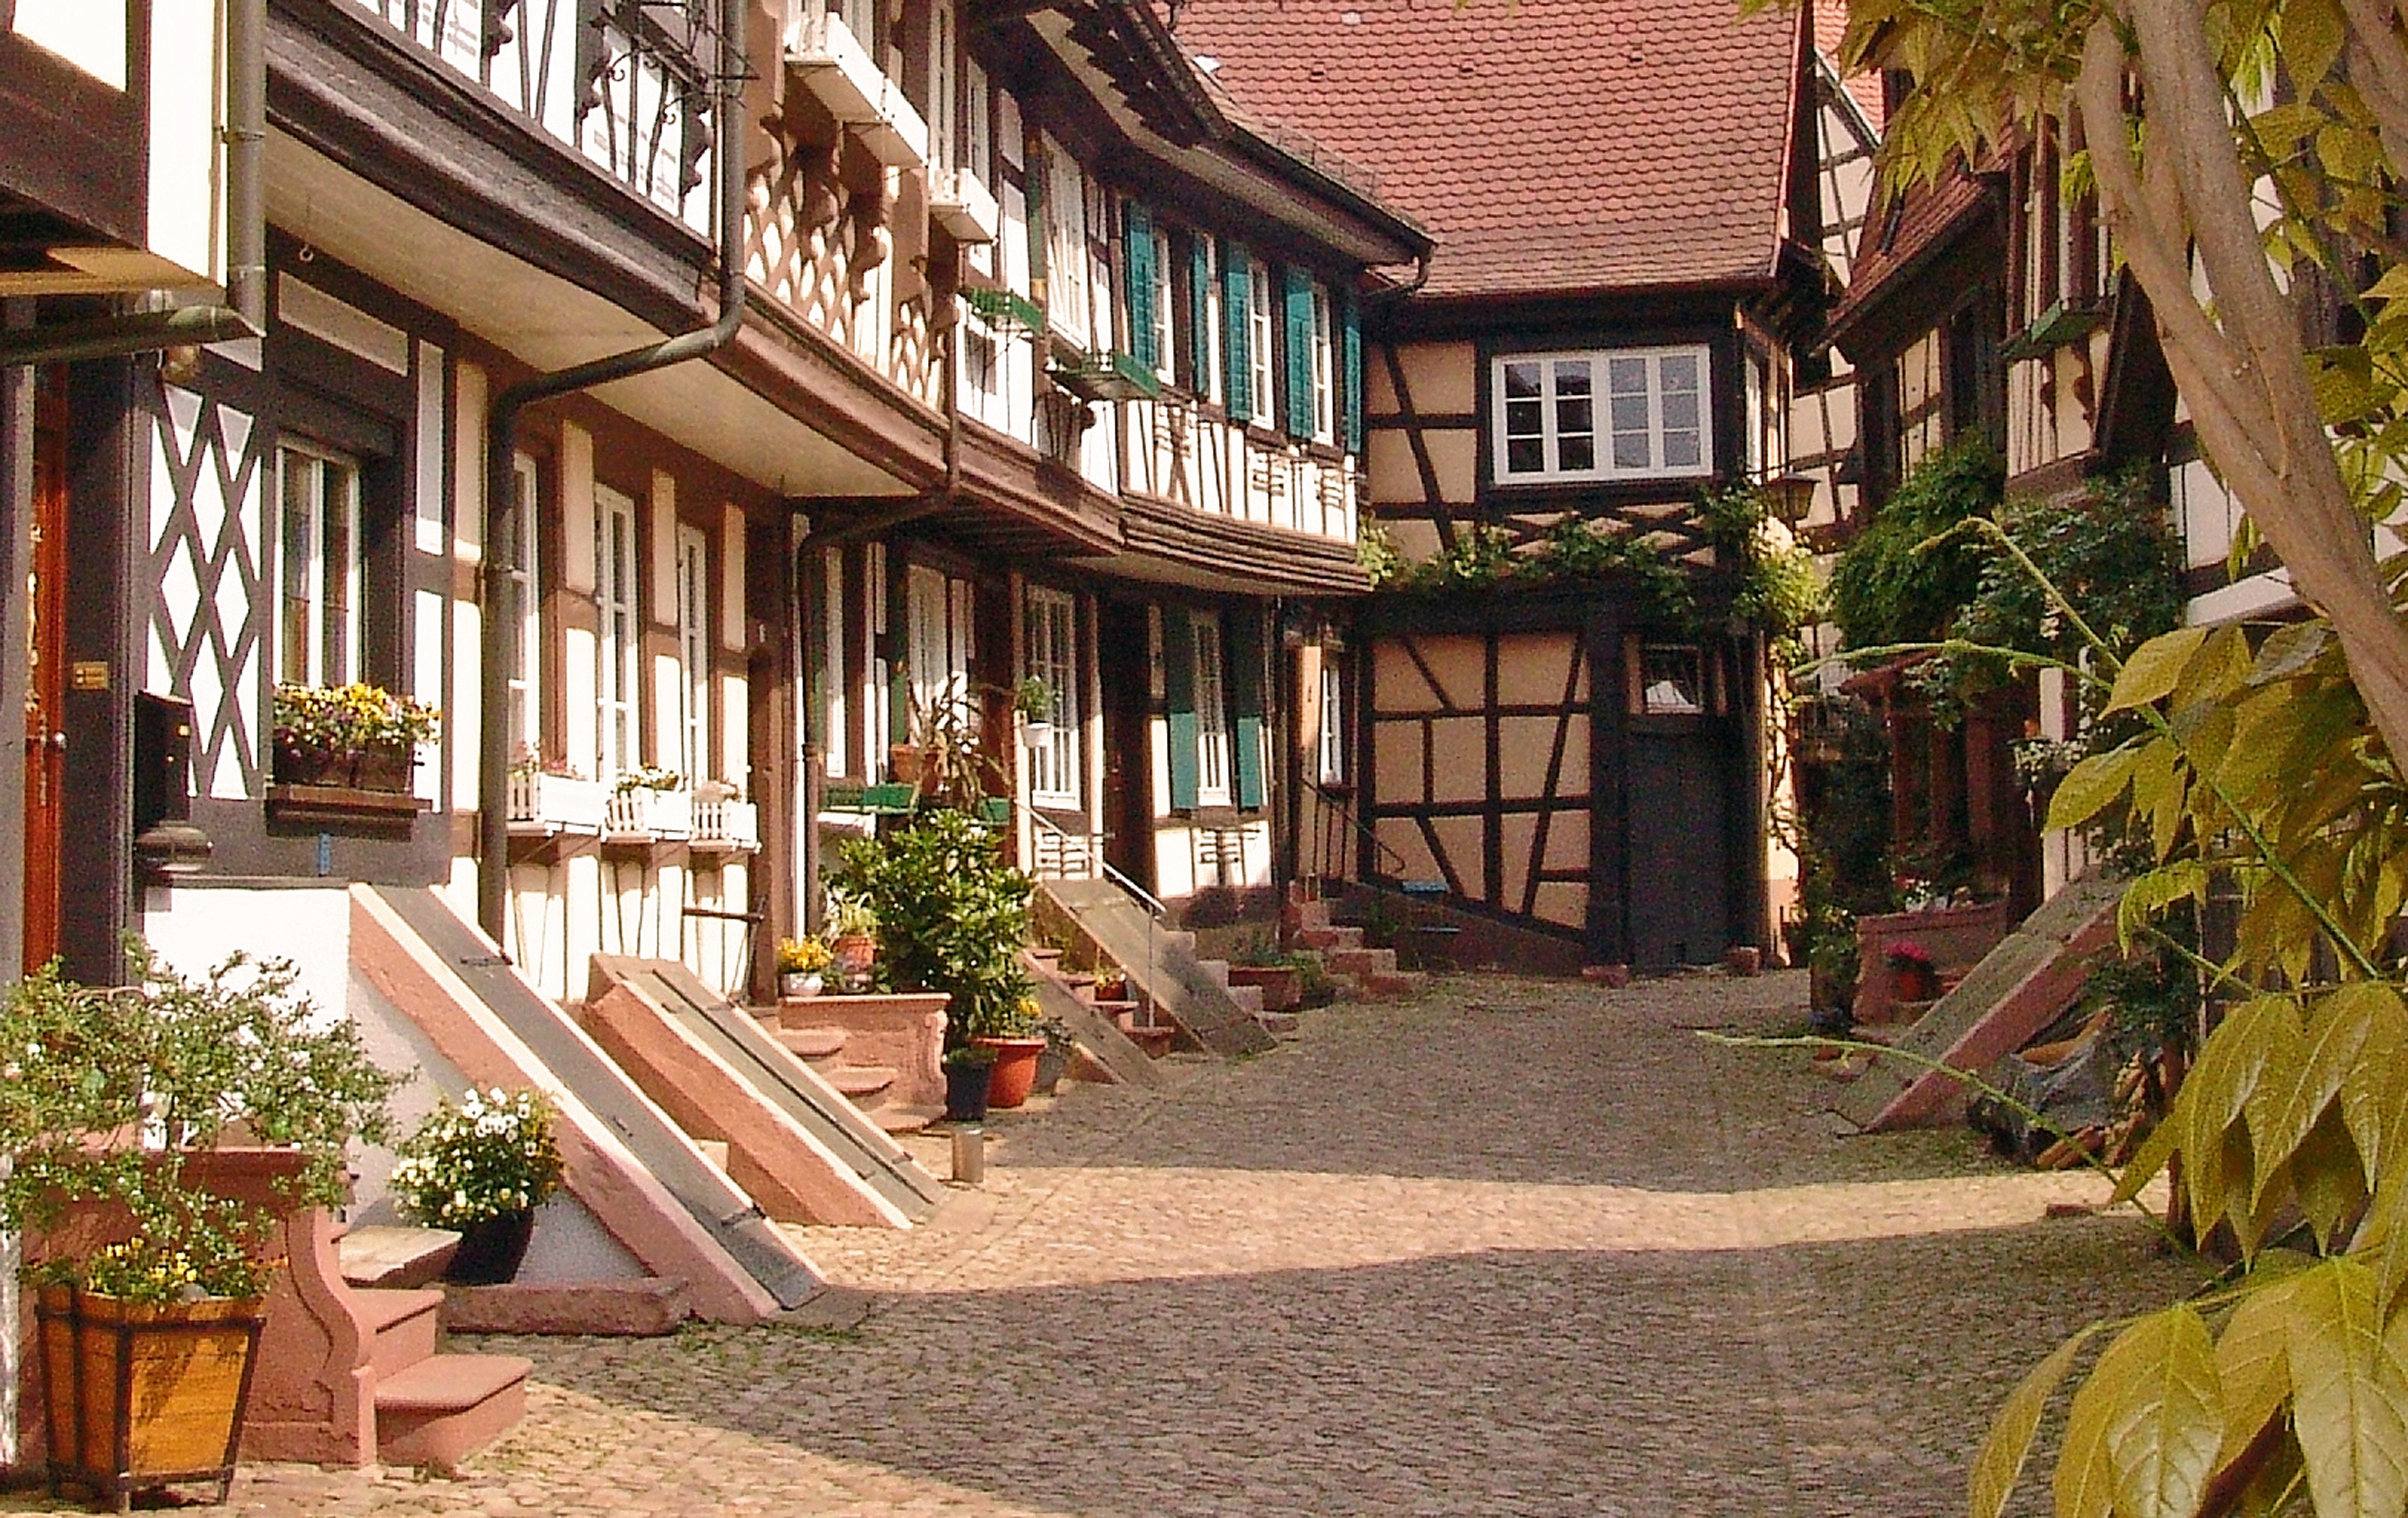
mansion, house, town, alley, home, facade, property, old town, courtyard, resort, passage, estate, middle ages, gengenbach, neighbourhood, truss, historical building, residential area